Warrington

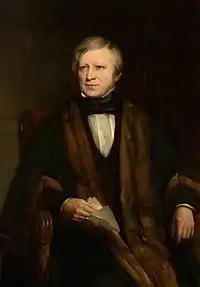
William Beamont, 1849

Rugby league is the town's premier sport in the form of Warrington Wolves, who were historically nicknamed "The Wire" because of Warrington's history of wire making. In 2003 the club left Wilderspool Stadium, its home for over a century, and moved to the Halliwell Jones Stadium. Warrington RLFC are the only team to have played every season in the top flight of rugby league. They established themselves as one of the leading rugby clubs in the country by taking home the Challenge Cup for two years running in 2009 and 2010 and a further win in 2012. This was won by them for the first time since 1974.